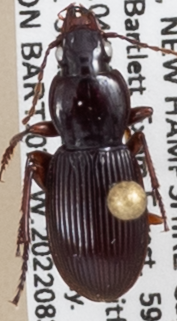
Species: Pterostichus tristis
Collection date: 2022-08-31
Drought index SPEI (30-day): -0.572
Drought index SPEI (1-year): -0.966
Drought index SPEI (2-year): -1.382